Impact Pro Wrestling

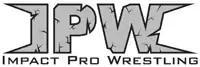
Former logo used from 2003 to 2013

IPW’s origins date to the year 2000 when a group of aspiring independent wrestlers began training under Steve Hodgson at Mania, an Auckland-based gym which specialised in training female martial artists and stunt actors, promoting events locally under the banner of Mania Pro Wrestling. After running two house shows in 2001, MPW held an exhibition show at the Aotea Centre during the 2002 Armageddon Expo. Their performance proved popular with the crowd and were invited back by promoters for the 2003 expo. Wrestling would eventually become a regular feature attraction at the pop culture event holding its annual "Armageddon Cup" every year since then.